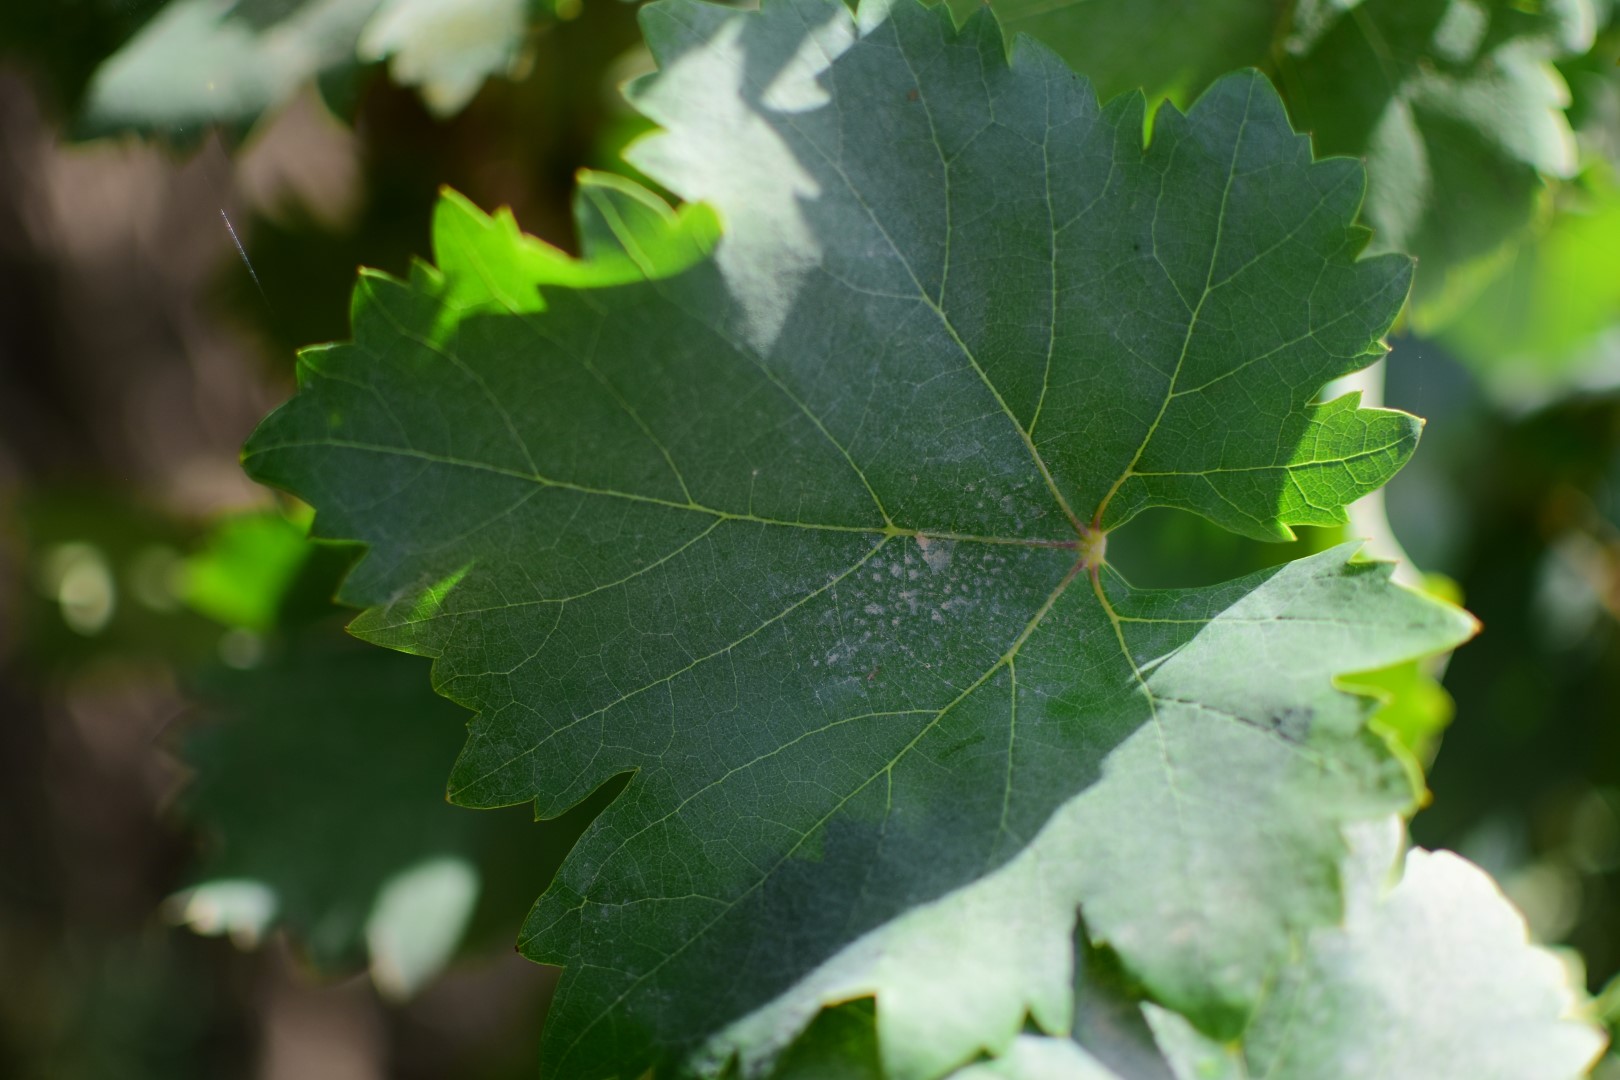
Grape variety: Shdah